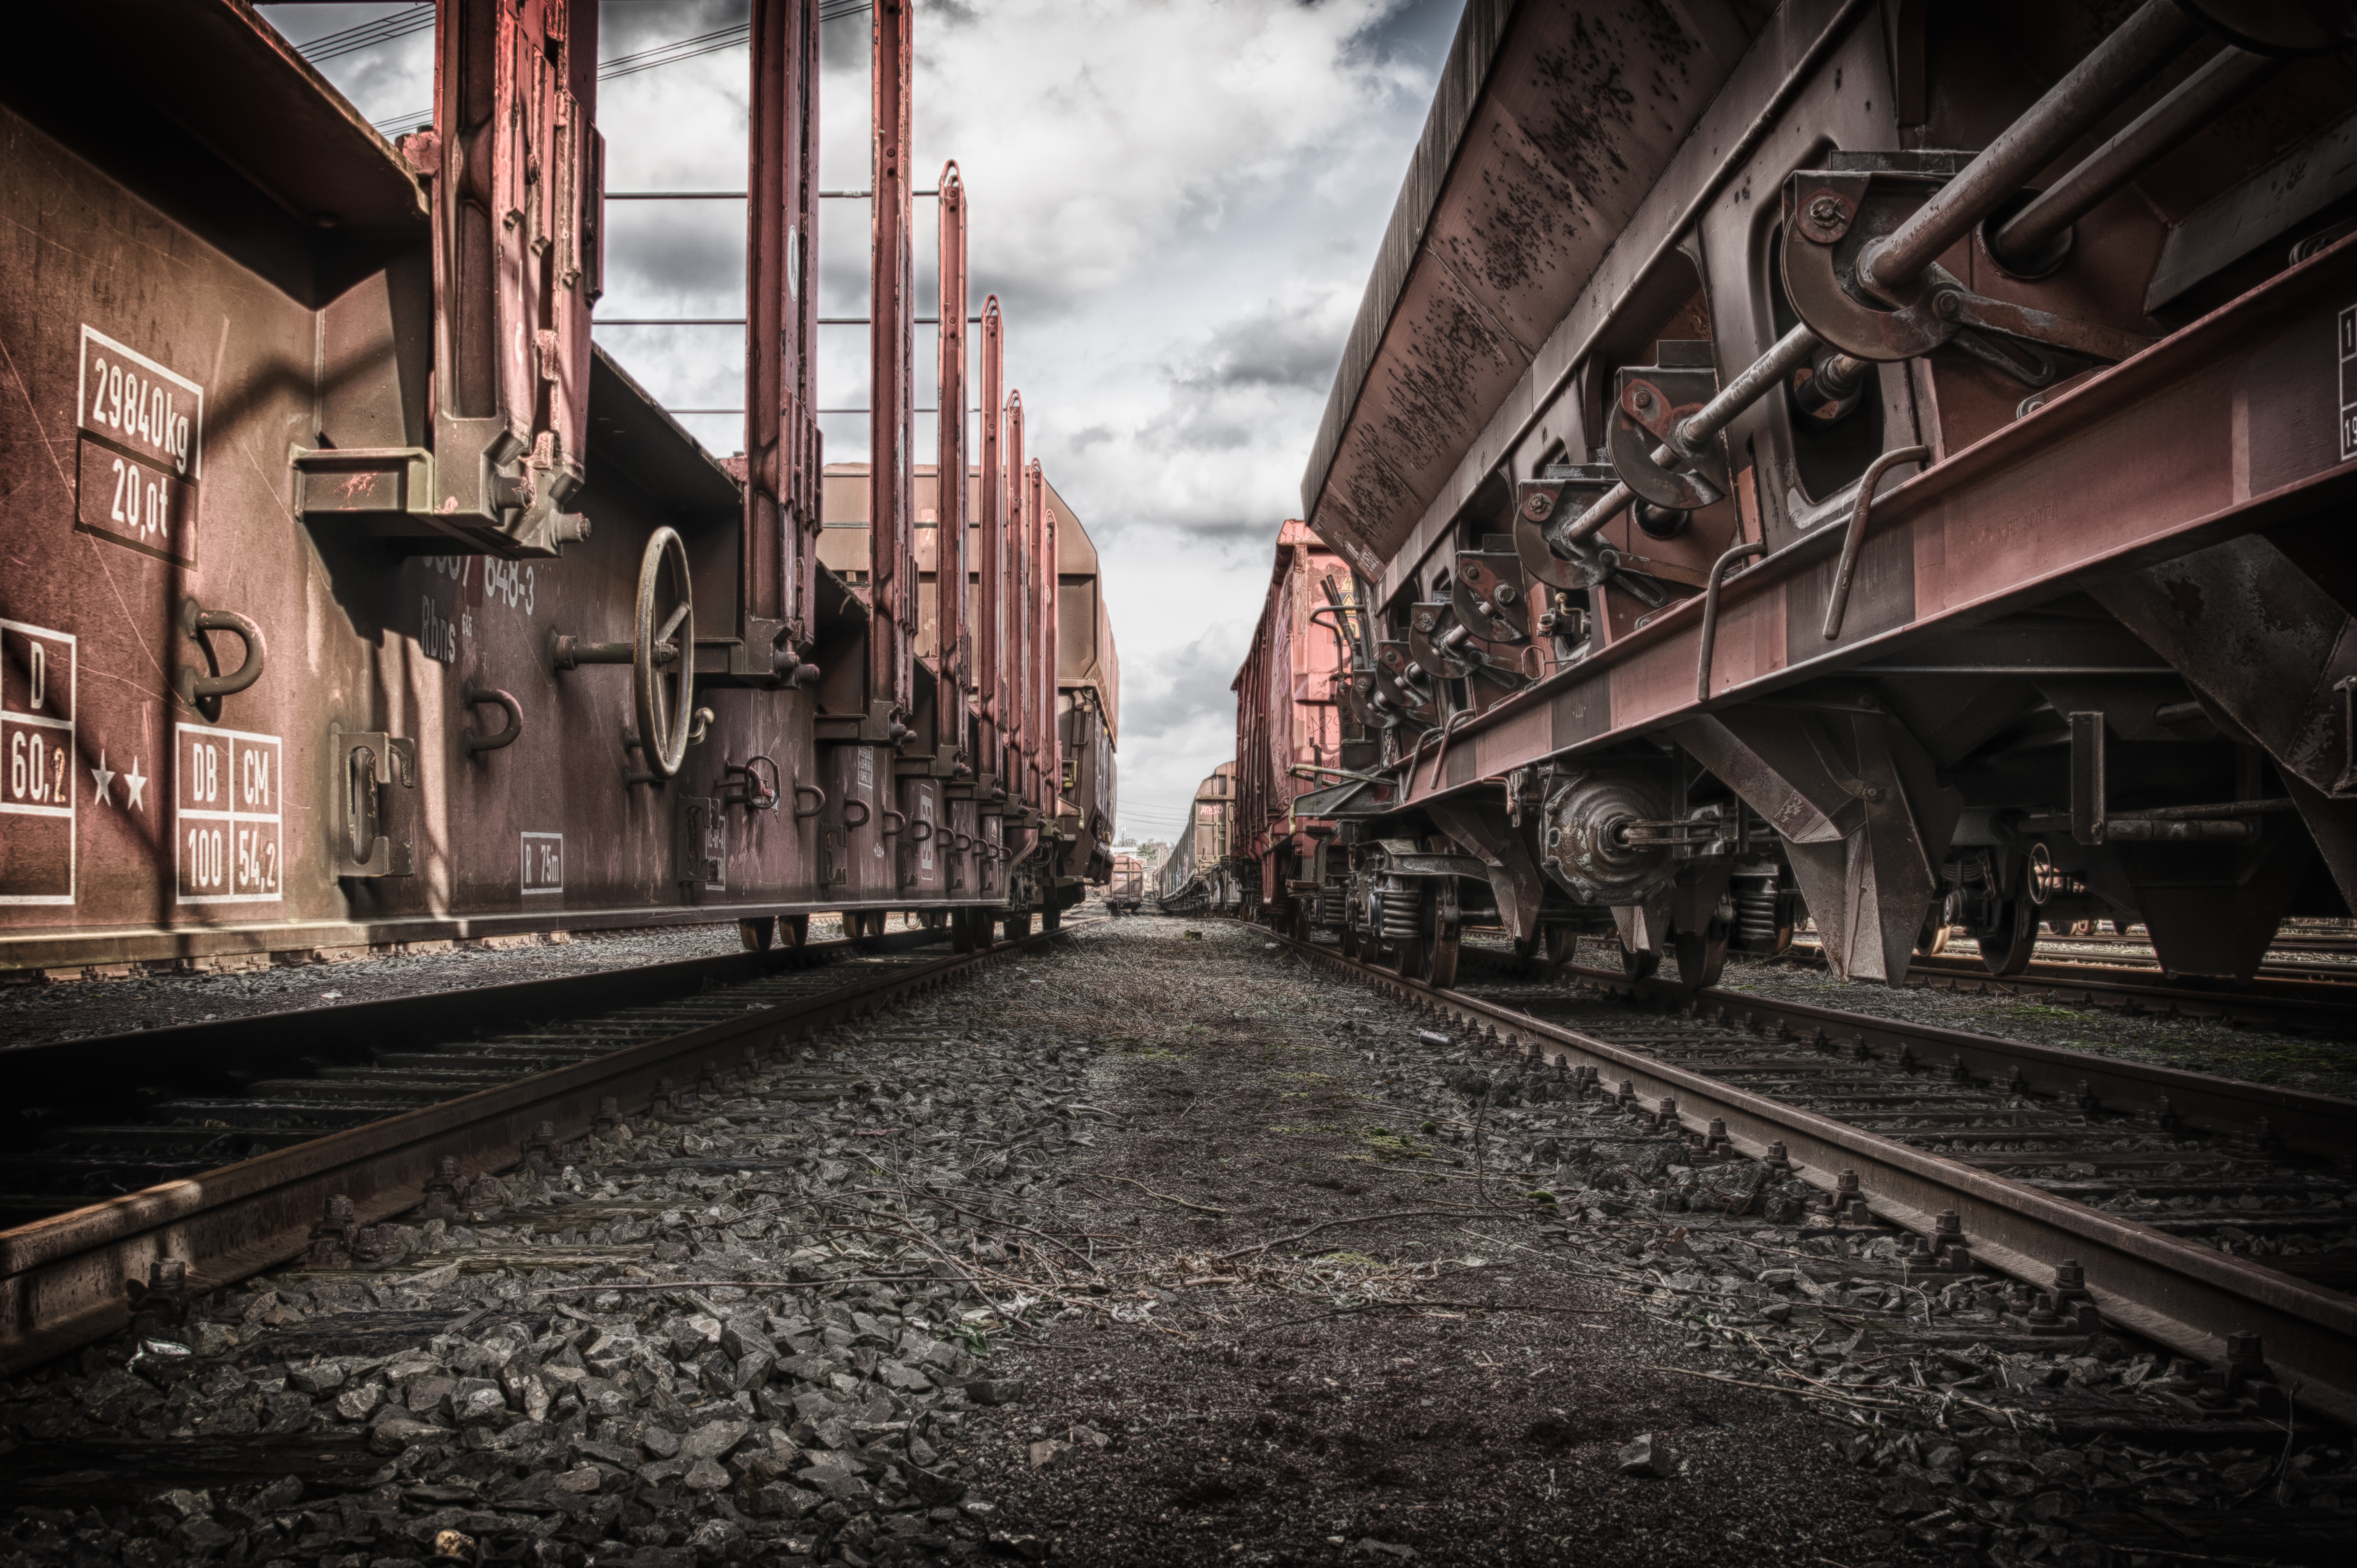
track, wagon, train, transport, vehicle, train station, darkness, industry, public transport, locomotive, gravel, dare, seemed, stainless, db, rail transport, rail traffic, deutsche bahn, track bed, goods, turned off, goods wagons, freight transport, transport of goods, goods wagon, goods station, urban area, rolling stock